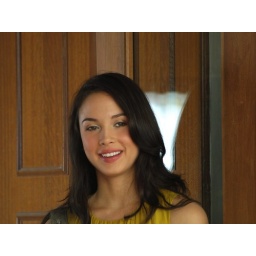
Pretty girl by the door